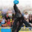
Label: seal